Presbyterian Church in America

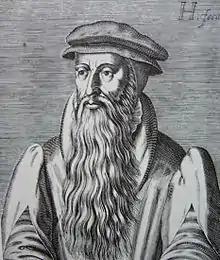
John Knox, the "father" of Presbyterianism

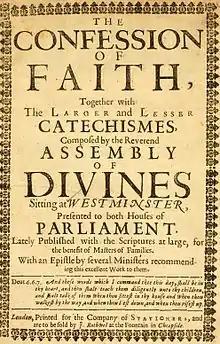
The title page of the 1658 printing of the Westminster Standards, the confessional standard of the PCA

The PCA includes representation from all the historic Calvinist branches of Presbyterianism. The PCA's founding churches came out of the Southern Presbyterian church, which included revivalists, Old Siders, classic ‘Princeton’ Old Schoolers, conservative New Schoolers, and others. In 1982, the PCA merged with the Reformed Presbyterian Church, Evangelical Synod, which itself was the product of a union between the ‘New Light’ (New Side) Reformed Presbyterian Church, General Synod, and parts of the Bible Presbyterian church (the pietistic New School). In addition, many evangelical congregations that had lived within the mainline Presbyterian churches, both north and south, left as individual churches and joined the PCA. In short, the PCA has been formed with churches and leaders from many different branches—Old School, Old Side, New School.